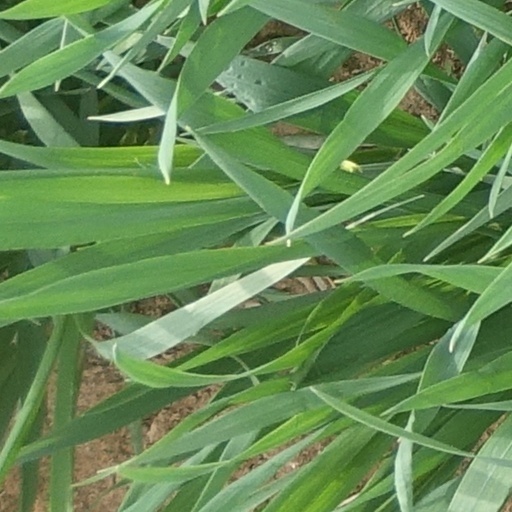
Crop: wheat